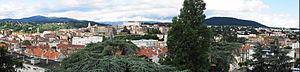
vue panoramique d'Annonay
Annonay est une commune française située dans le département de l'Ardèche, en région Auvergne-Rhône-Alpes. Comptant plus de 16 000 habitants, Annonay est la commune la plus peuplée d'Ardèche.